Justin Chatwin

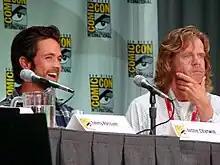
Chatwin alongside William H. Macy at the 2011 San Diego Comic-Con to promote "Shameless"

In December 2009, Chatwin was filming the Showtime pilot "Shameless", an adaptation of Paul Abbott's British series of the same name, starring alongside William H. Macy and Emmy Rossum. The 12-episode first season began airing in January 2011, and over the course of three years, Chatwin portrayed Jimmy Lishman / Steve Wilton, Rossum's love interest, a car thief who comes from a wealthy family. Chatwin made a brief appearance in the fourth season finale, and returned in the fifth season as a special guest star. The show received mostly positive reviews; Eric Goldman of IGN opined that Chatwin brings "the right vibe of scruffy determination" to his role, while another critic noticed his "very intense and intimate chemistry" with Rossum.